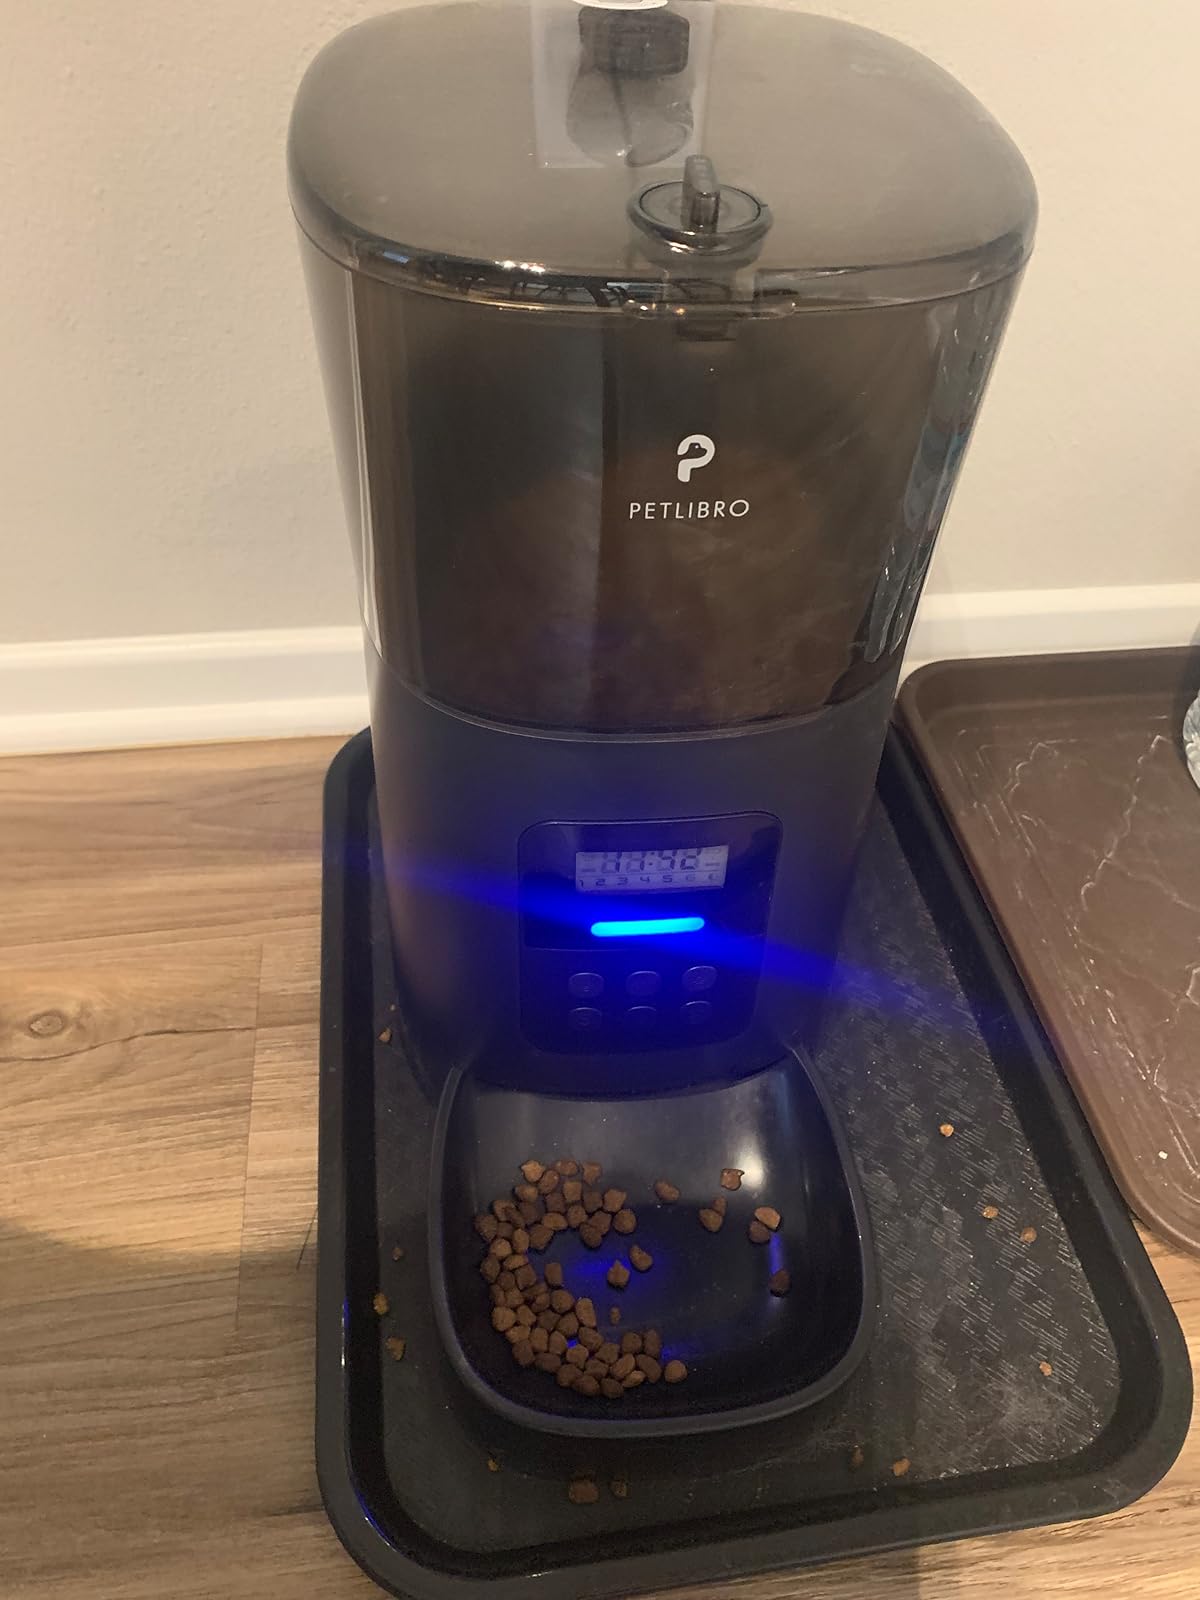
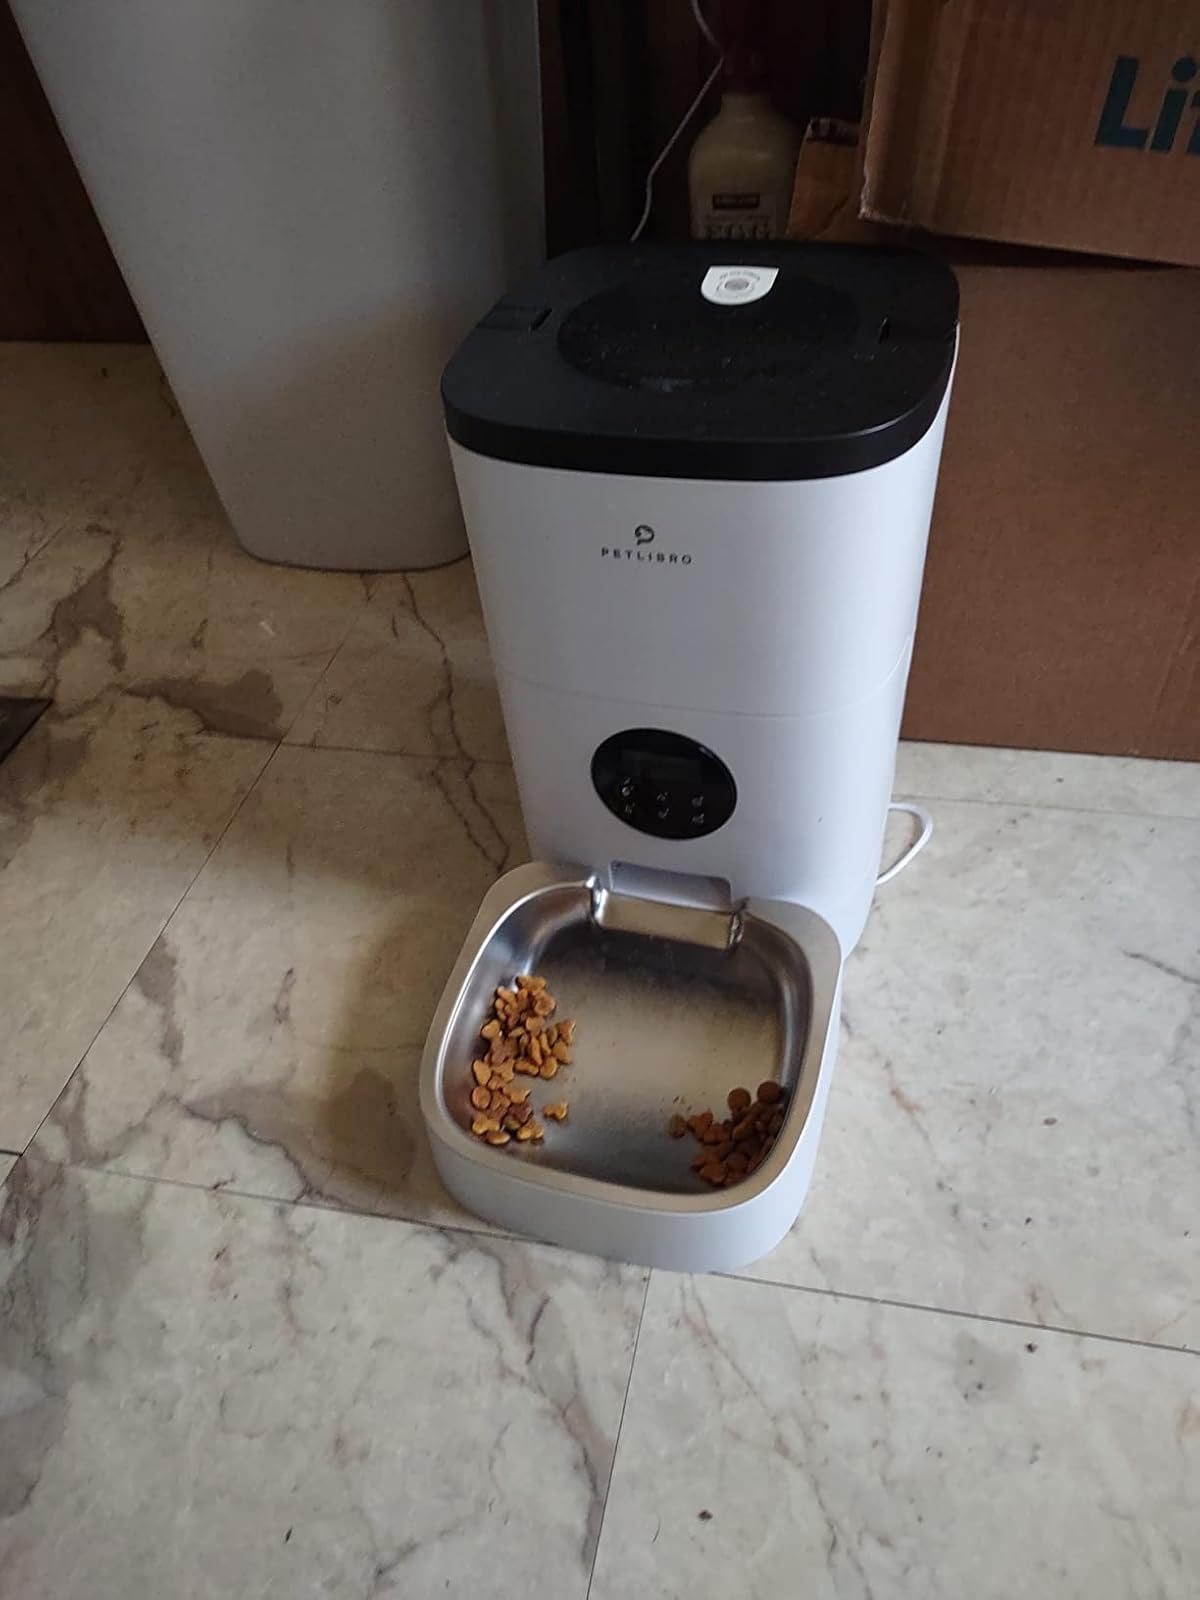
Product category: items_feeder
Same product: no